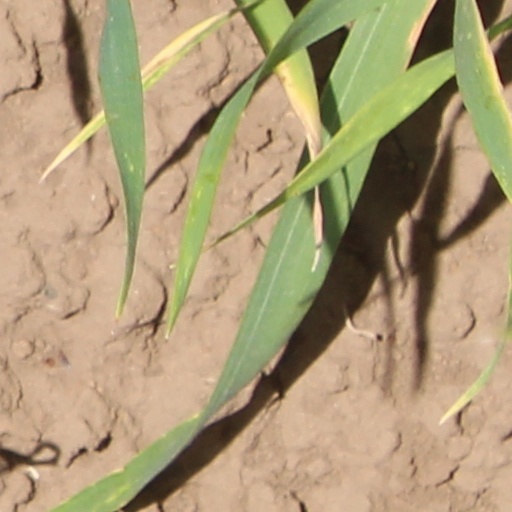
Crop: wheat